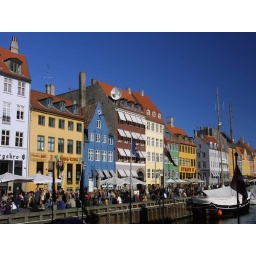
This is a view of the Nyhavn harbor in Copenhagen. The blue house is from the 1300's